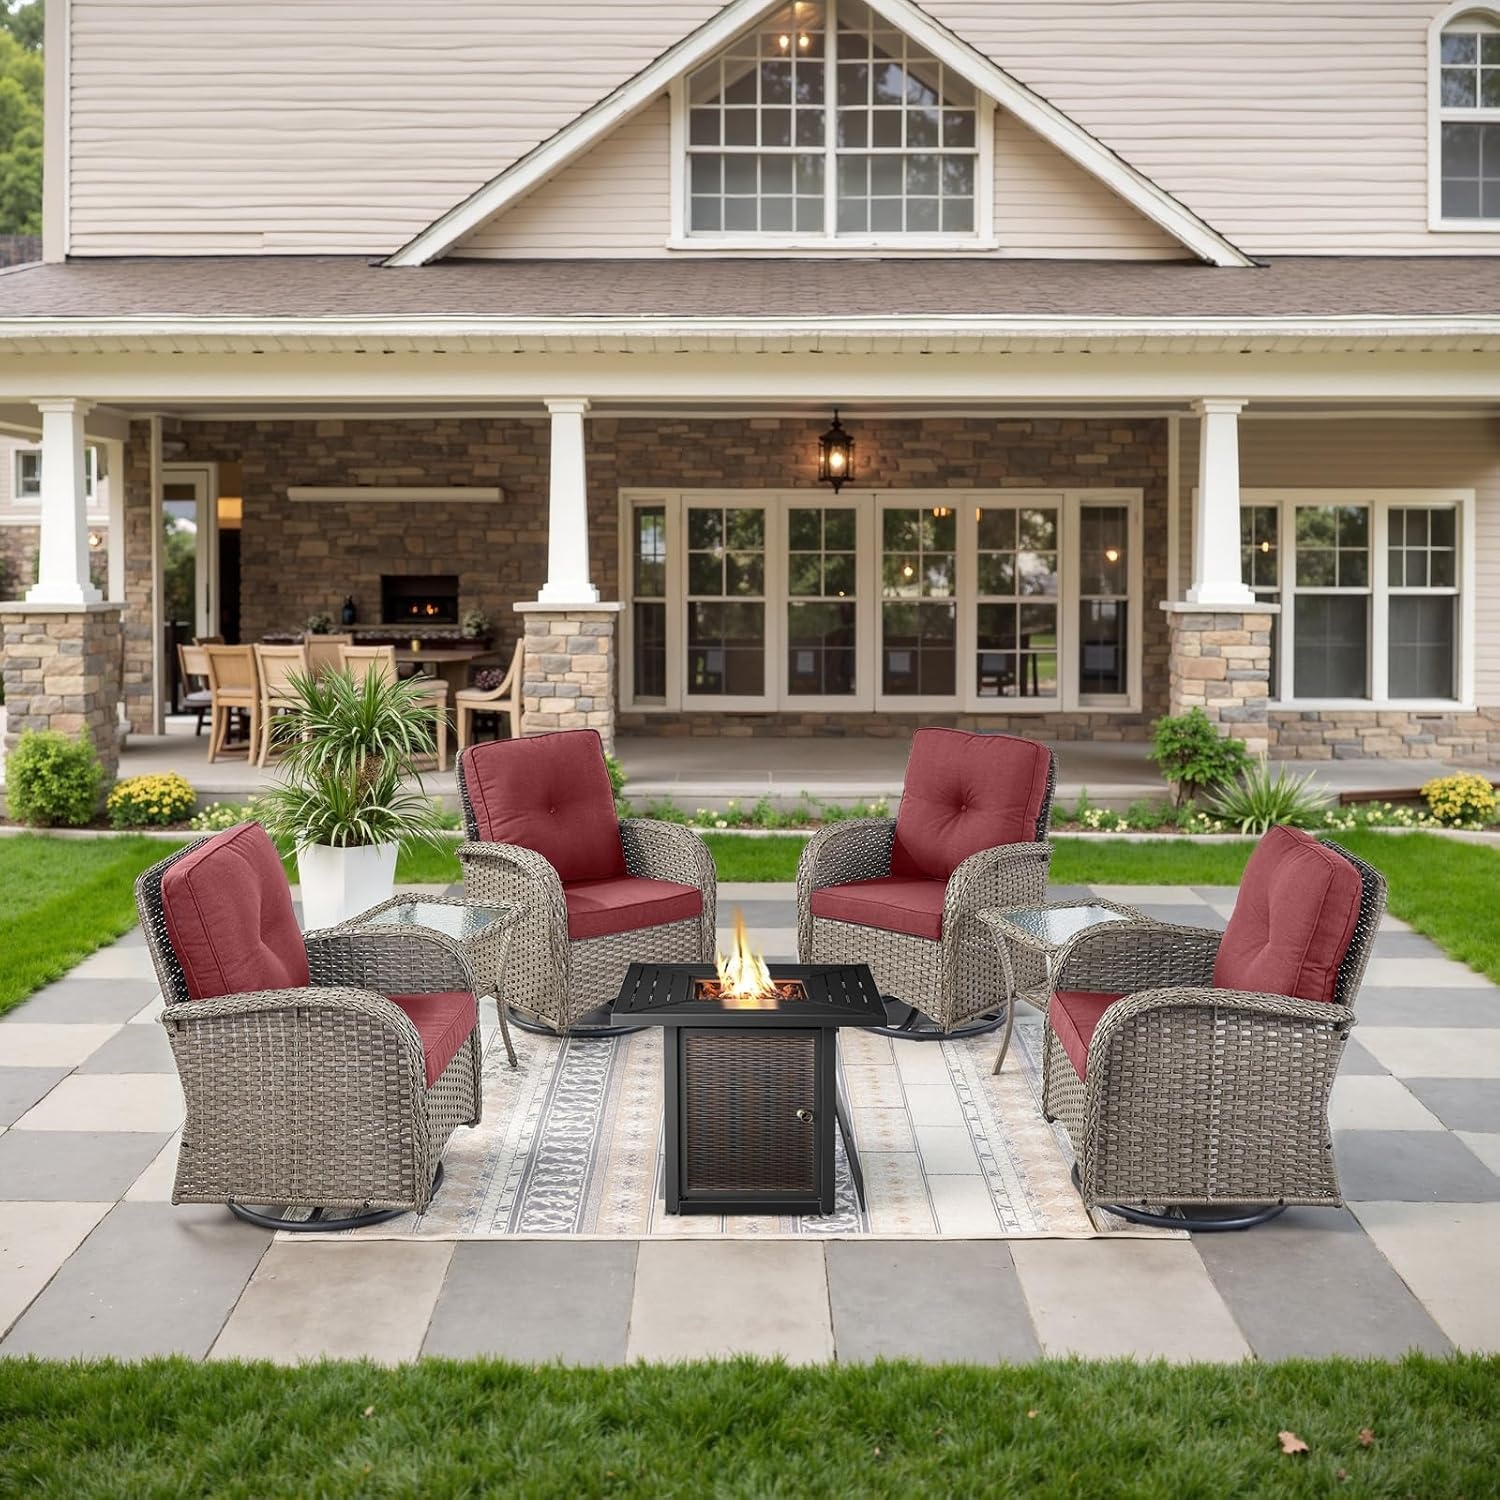
7-Piece Modern Gray Wicker Patio Conversation Set - 4 Swivel Glider Chairs & 50,000 BTU Propane Fire Table
Overview Color : Gray Wicker / Red Cushion Brand : Belord Size : 7 PCS - 4 Swivel Glider & Fire Table Shape : Chair Product Care Instructions : Wipe with Damp Cloth Style Modern : Assembly Required Yes : Style Modern : Assembly Required Yes About this item Ultimate Outdoor Patio Comfort: This 7-piece outdoor patio furniture set, featuring 4 swivel rocker chairs, 2 side tables, and a 30-inch 50,000 BTU propane fire pit table, brings the ultimate comfort and style to your patio. Perfect for any outdoor setting, this outdoor patio conversation set elevates your outdoor experience, creating a cozy spot for relaxation and socializing. 360° Swivel Rocker Chairs: Enjoy the smooth 360-degree swivel and gentle glider motion with our outdoor swivel rocker patio chairs. Designed for maximum relaxation, these outdoor patio swivel glider chairs provide a calming experience for your patio furniture set, allowing you to unwind effortlessly from every angle, whether you’re enjoying the fire pit or soaking in the outdoor ambiance. Powerful 50,000 BTU Fire Pit Table: The CSA-certified propane fire pit table offers a powerful 50,000 BTU heat output, perfect for warming up on chilly evenings. Its sturdy design ensures safety while enhancing the atmosphere of your outdoor gatherings, making it a perfect centerpiece for conversations around the fire. Durable All-Weather Construction: Crafted with a rust-resistant steel frame and handwoven all-weather wicker, this outdoor patio furniture set is built to withstand the elements. Its durable construction ensures long-lasting use, allowing you to enjoy your outdoor patio furniture set season after season without compromising on style or comfort. Easy to Assemble & Maintain: This 7-piece patio conversation set comes with all the necessary hardware and clear instructions for easy assembly. The cushions are removable and washable, ensuring effortless maintenance and keeping your outdoor patio furniture set looking fresh and inviting. It is ideal for your backyard, garden, or balcony.
Brand: Belord
Category: Furniture > Outdoor Furniture > Outdoor Furniture Sets